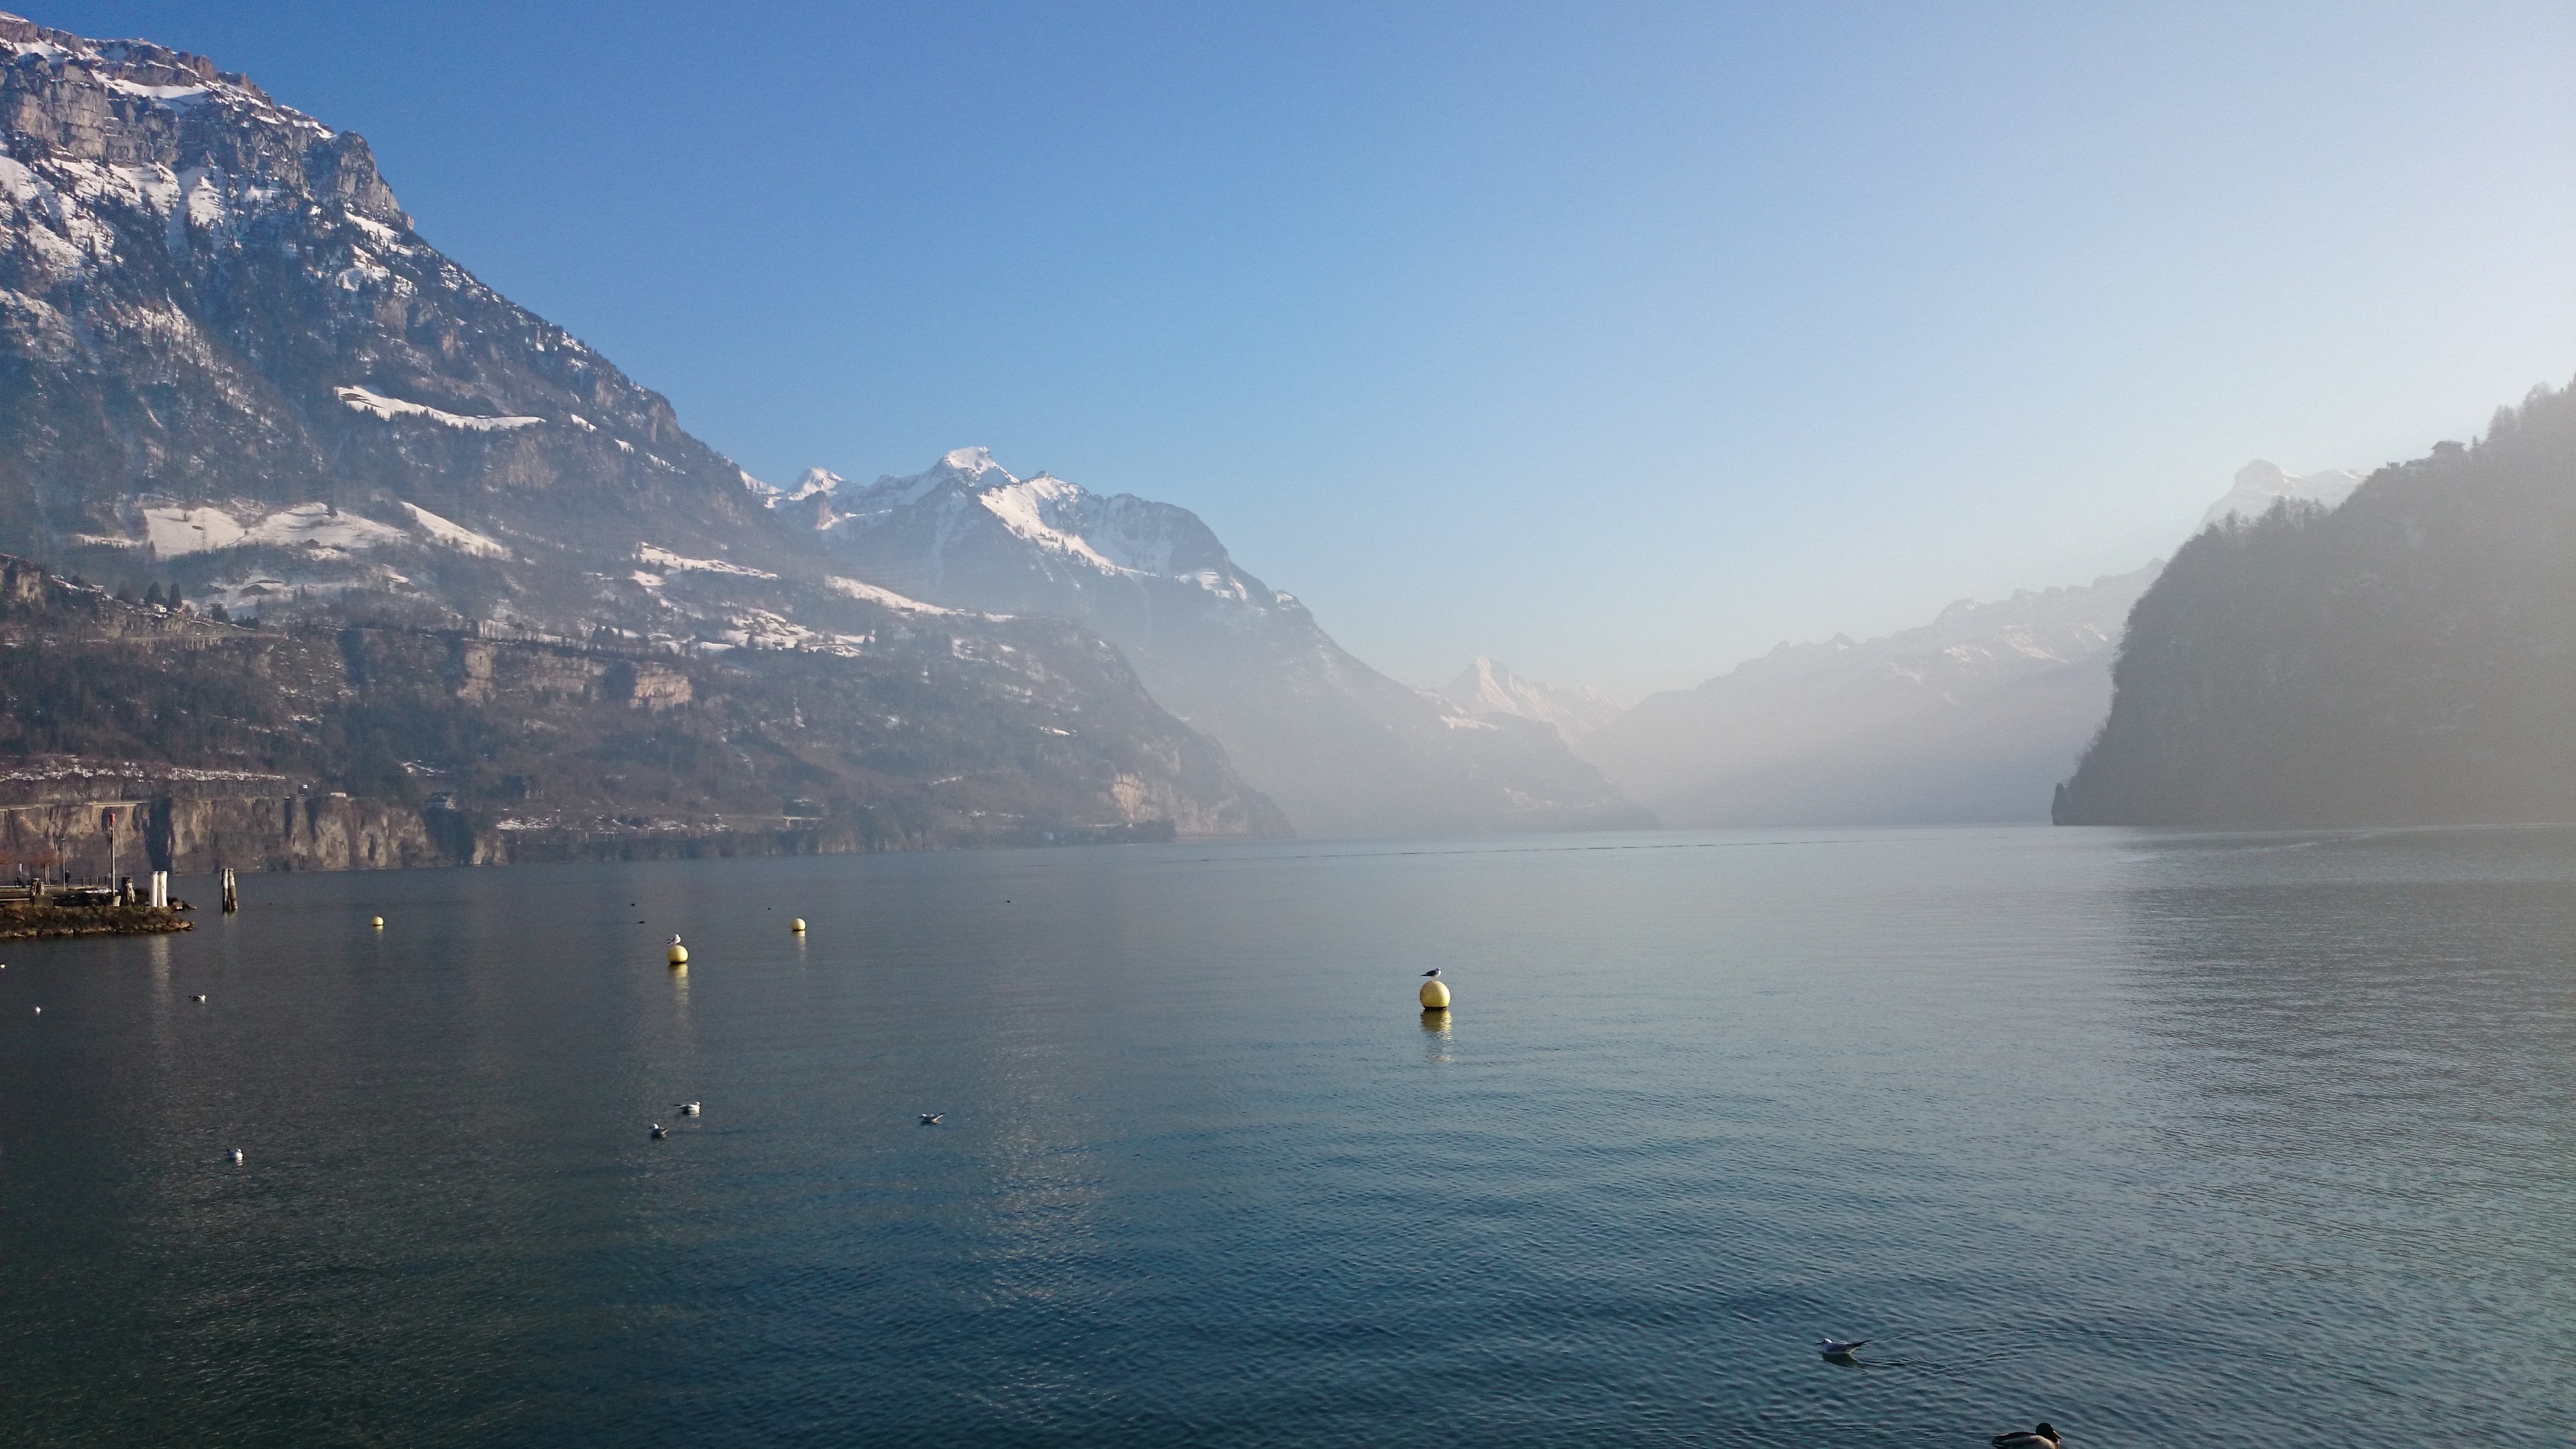
sea, nature, mountain, winter, fog, morning, lake, mountain range, reflection, vehicle, bay, fjord, reservoir, body of water, alps, lucerne, loch, landform, atmospheric phenomenon, mountainous landforms, glacial landform